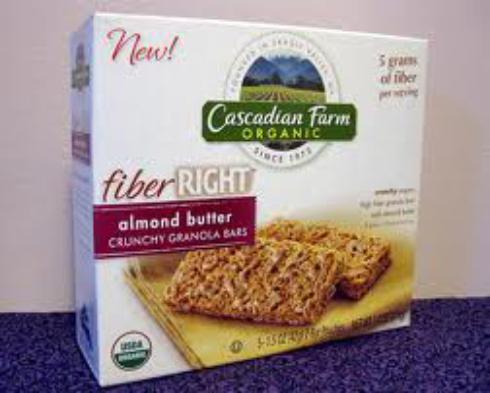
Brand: Cascadian Farm
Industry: Food